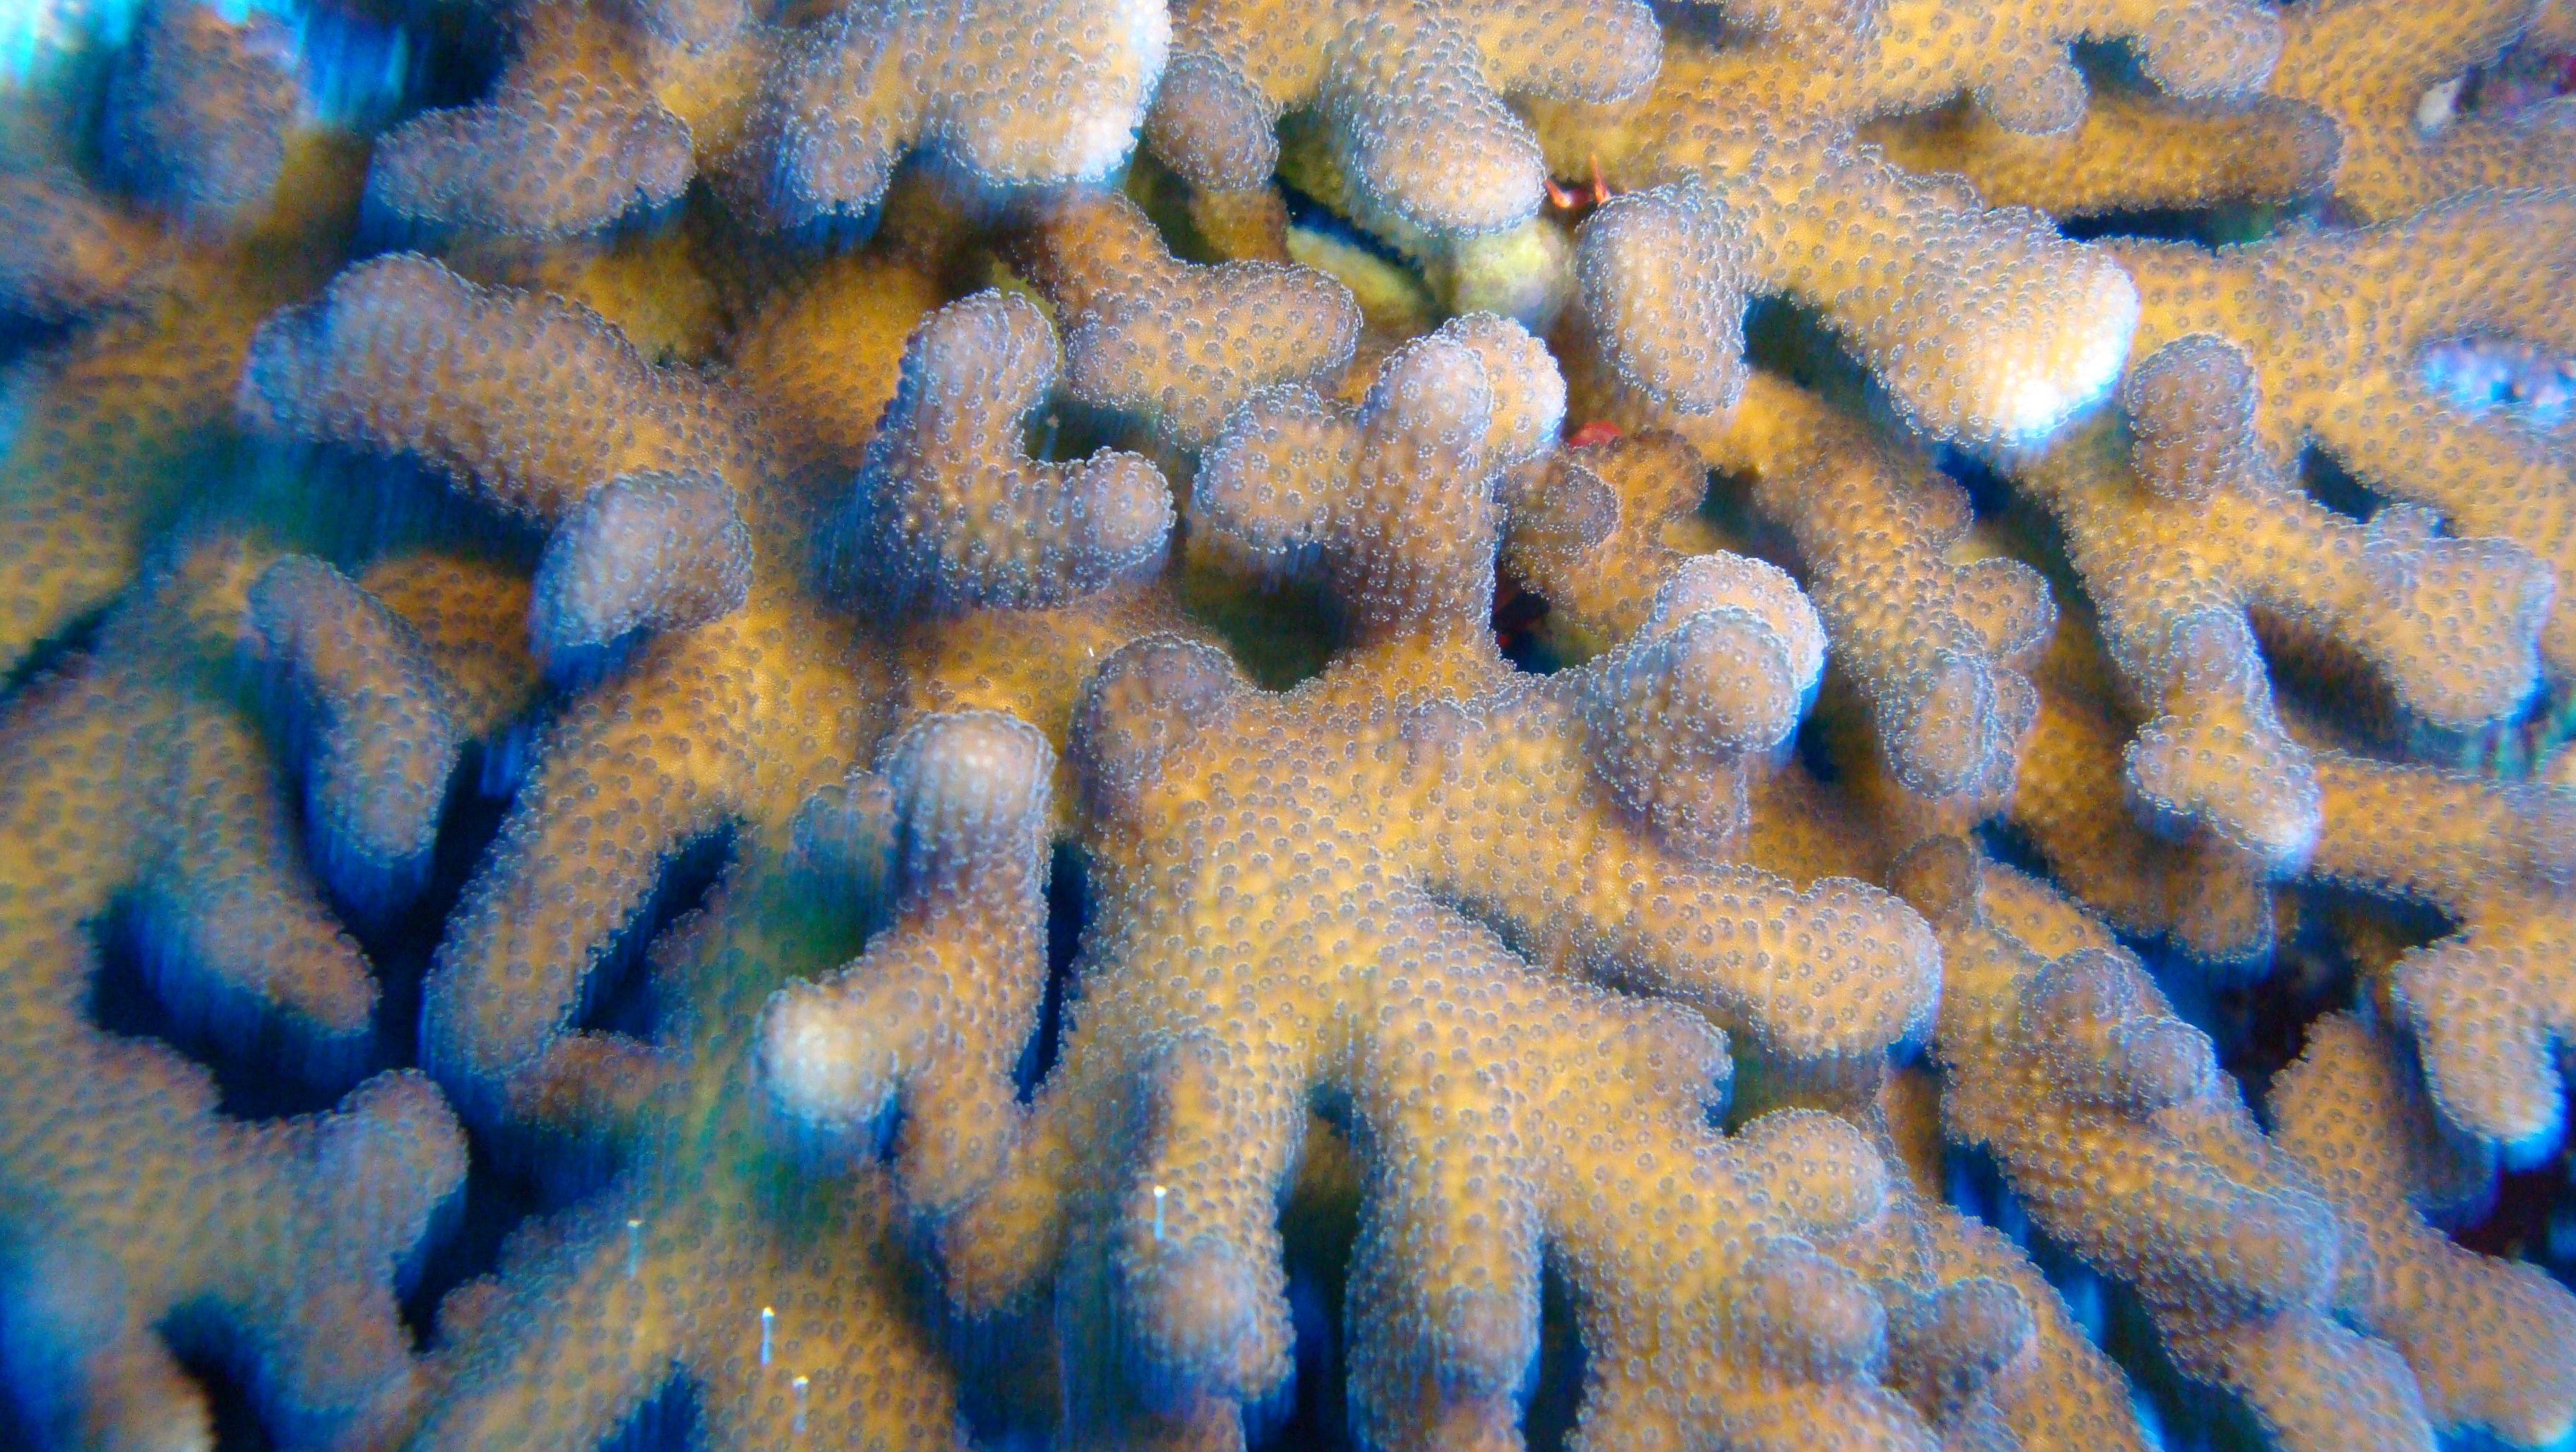
beach, water, sand, underwater, biology, blue, starfish, coral, coral reef, invertebrate, reef, cnidaria, tahiti, macro photography, atoll, marine biology, marine invertebrates